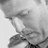
Emotion: sad